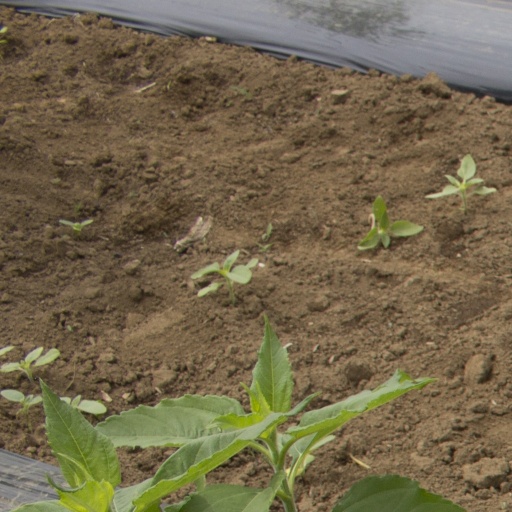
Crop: Jerusalem artichoke